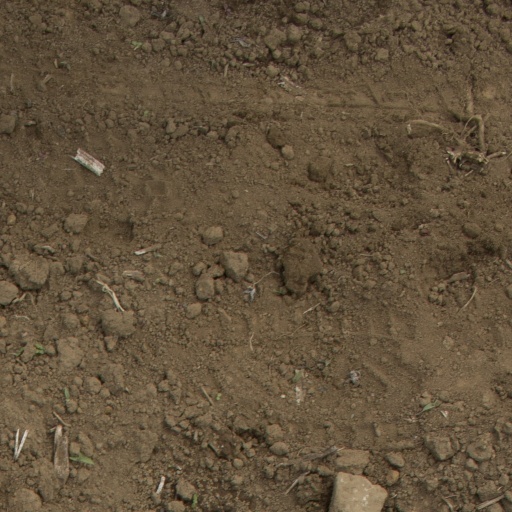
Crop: Jerusalem artichoke